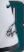
Number: 3